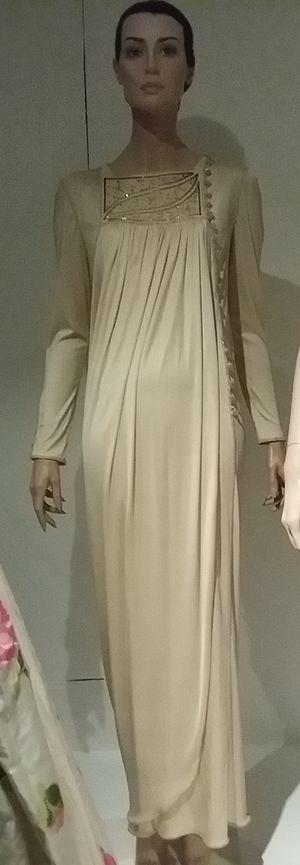
Les années 1970 voient de profonds changements dans la mode par rapport à la décennie passée. Alors que Londres insufflait les tendances de la mode des années 1960, New York et les États-Unis deviennent le centre de la mode. Globalement, deux courants dominent le monde occidental : les vêtements fantaisie représentant une mode permissive et les tenues faciles à porter, dans la lignée du prêt-à-porter. Les vêtements unisexes se répandent avec, en premier lieu, le jeans. Plusieurs styles marqués et anti-conformistes se succèdent en quelques années, tels ceux issus du mouvement hippie, du punk, du glam-rock ou du disco. Des créateurs de mode sont au premier plan comme le français Yves Saint Laurent ou l'américain Halston.